National Taiwan Ocean University

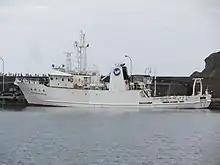
NTOU ocean research ship.

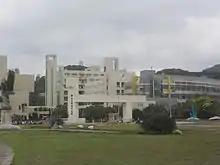
National Taiwan Ocean University

National Taiwan Ocean University (NTOU) is a national university in Zhongzheng District, Keelung, Taiwan. NTOU is a member of University System of Taipei.